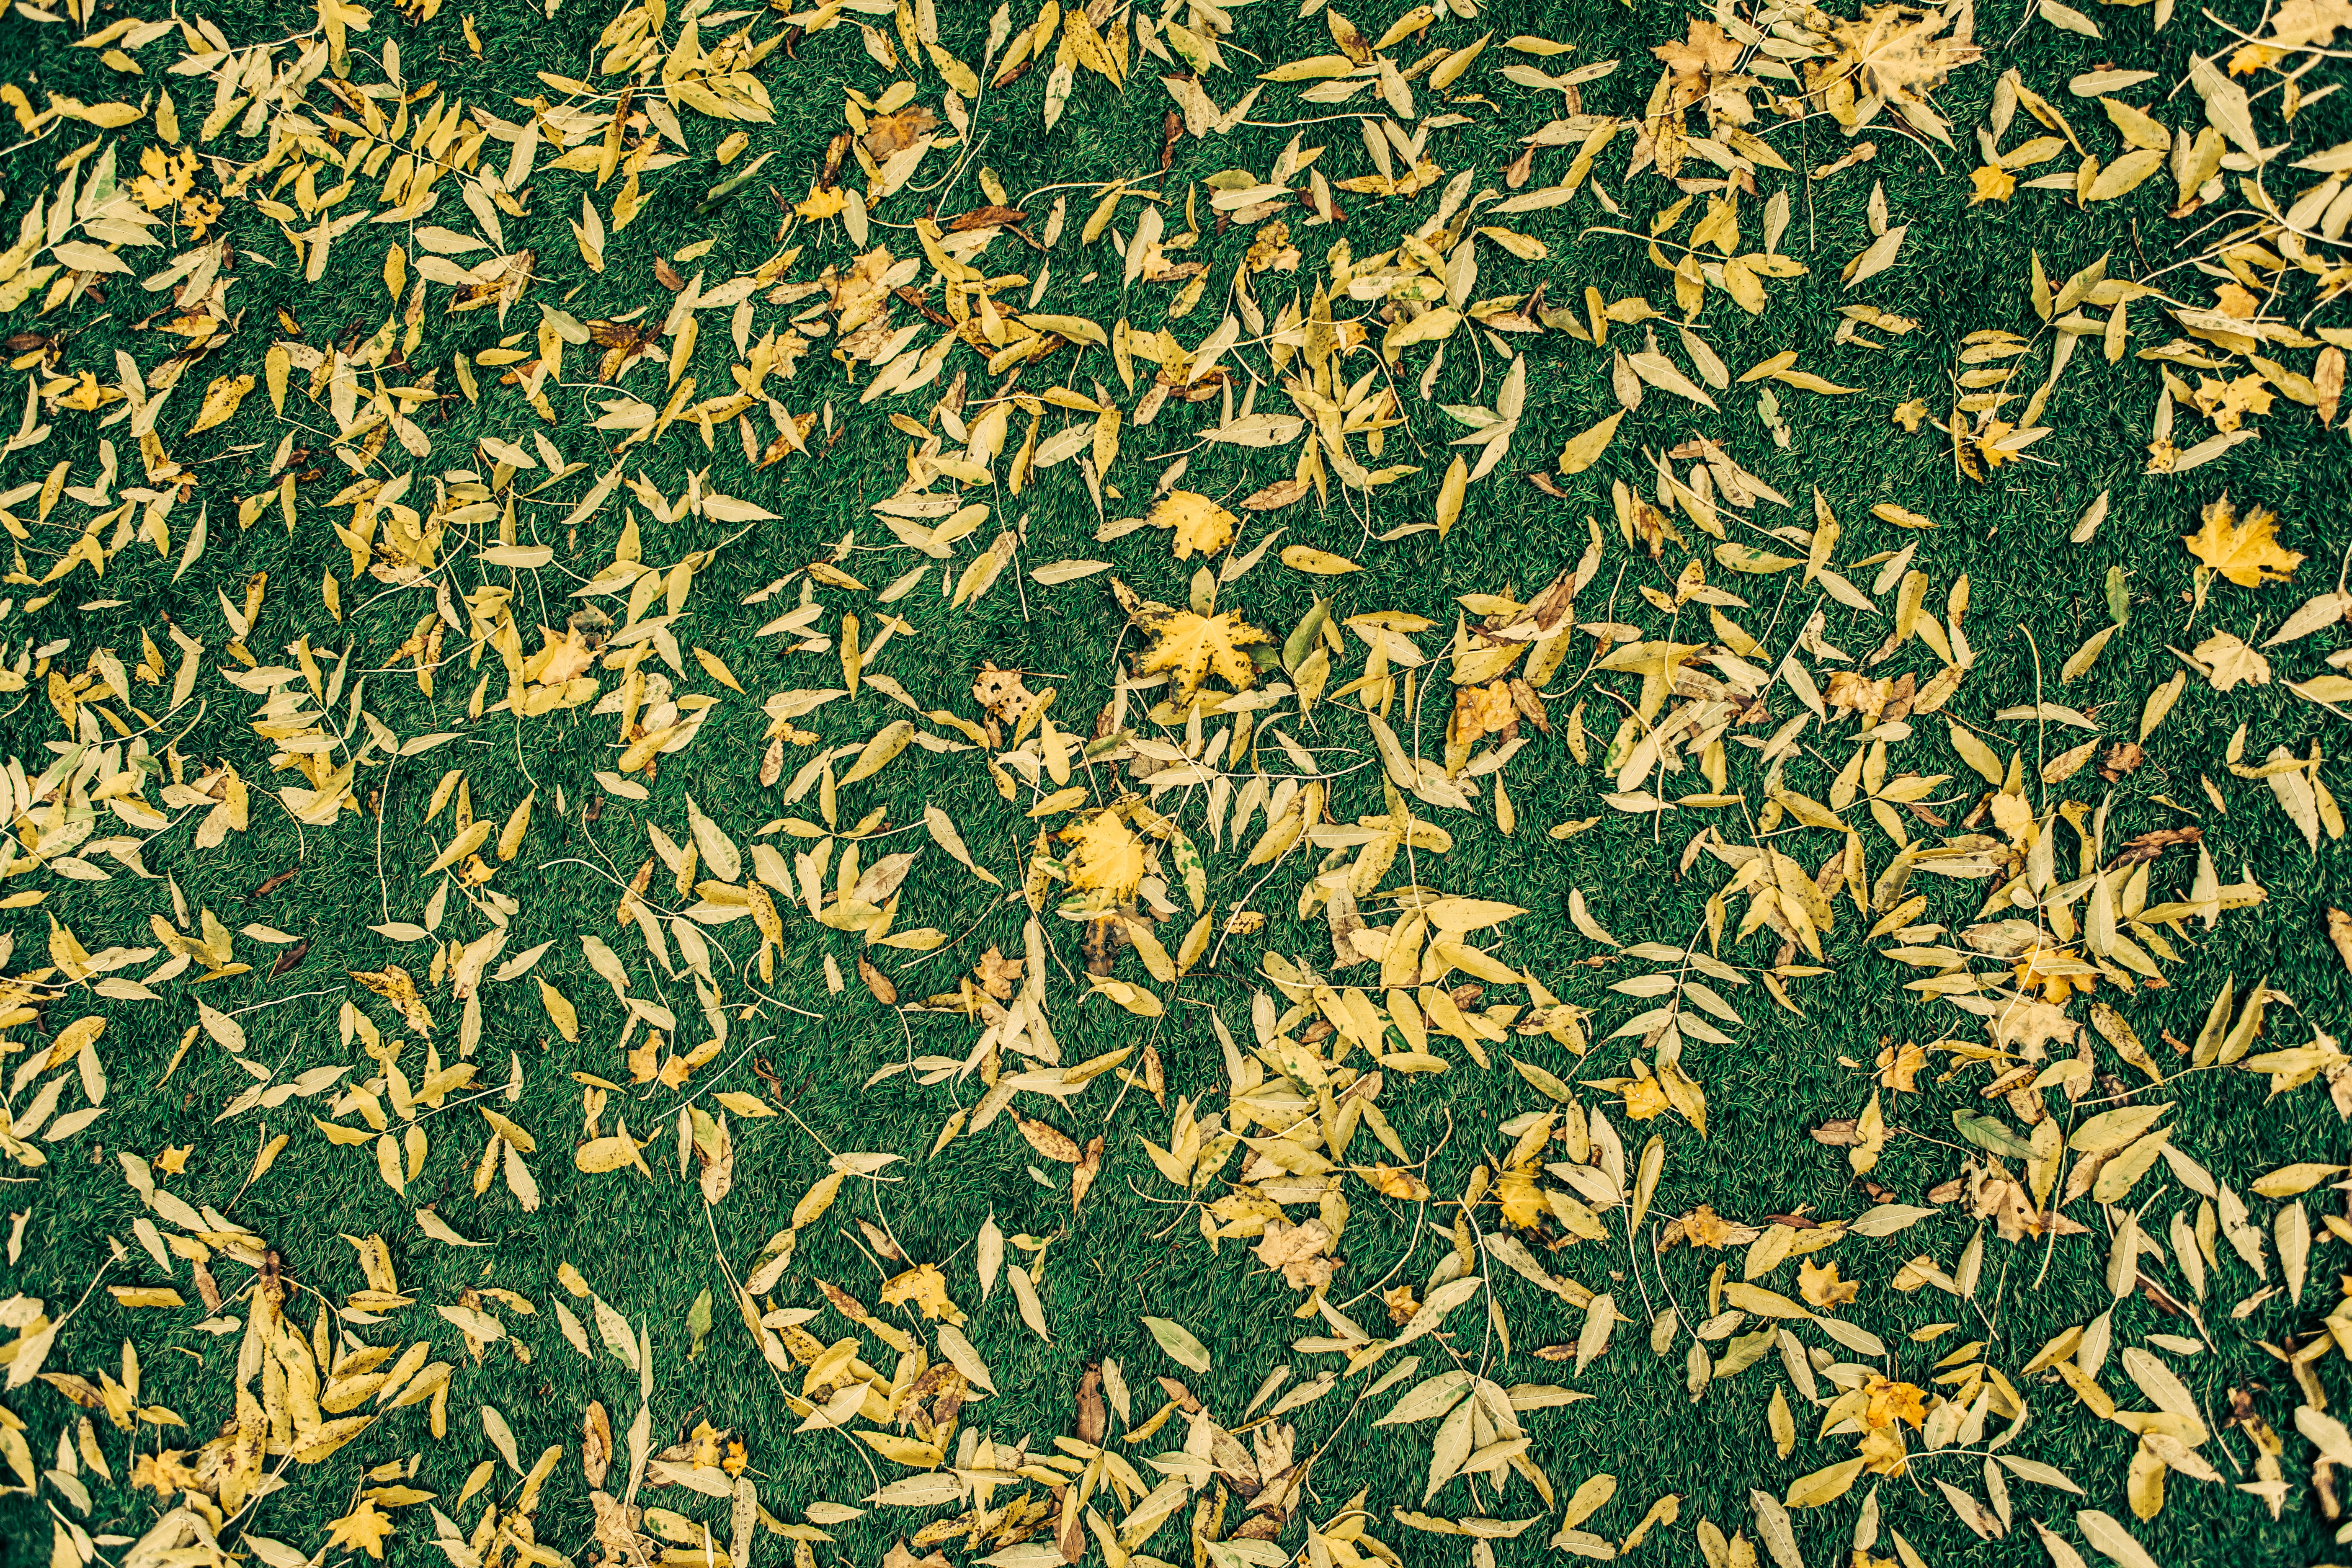
tree, grass, branch, plant, lawn, texture, leaf, flower, pattern, green, herb, autumn, soil, botany, yellow, flora, leaves, design, shrub, ecosystem, flooring, flowering plant, grass family, woody plant, land plant